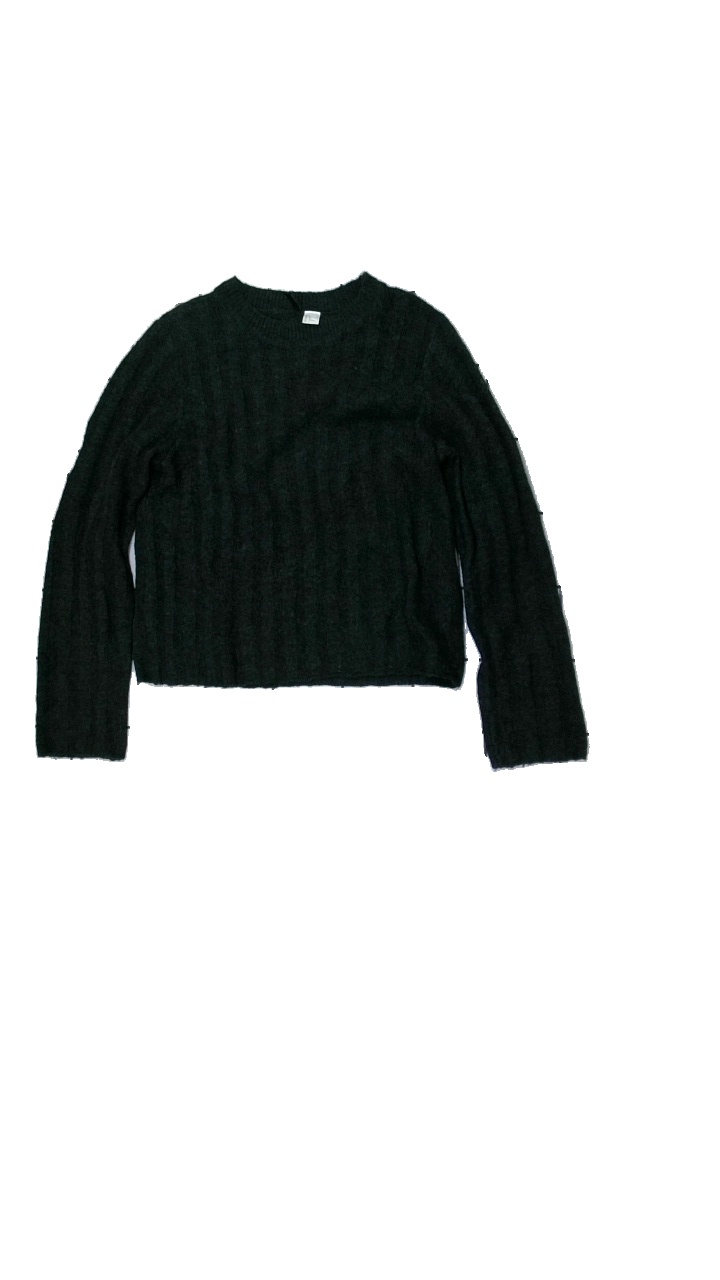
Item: Sweater (Ladies)
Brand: Missing
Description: Grey ribbed sweater
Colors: Grey
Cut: Regular, C-collar
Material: unknown
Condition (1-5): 5
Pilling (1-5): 5
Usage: Reuse
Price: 50-100